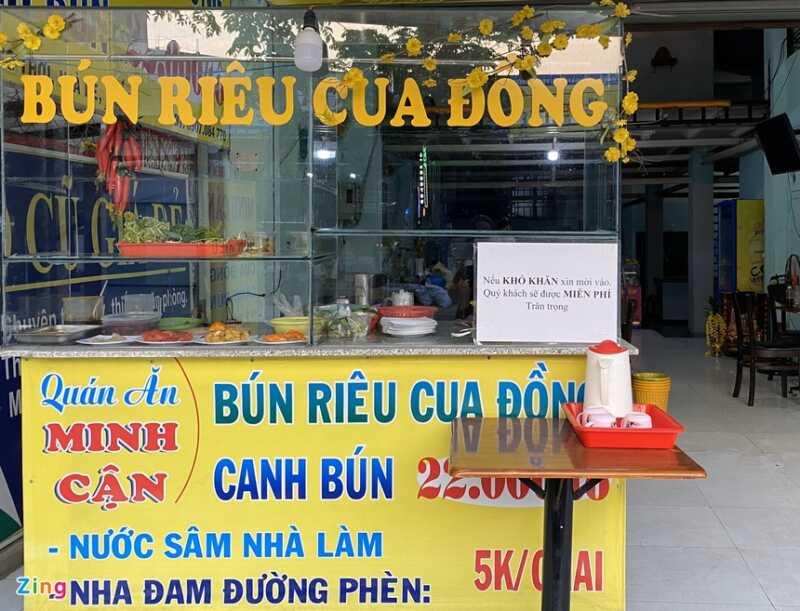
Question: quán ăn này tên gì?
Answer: quán minh cận